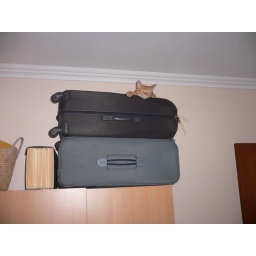
Tom sleeping in the guest bedroom